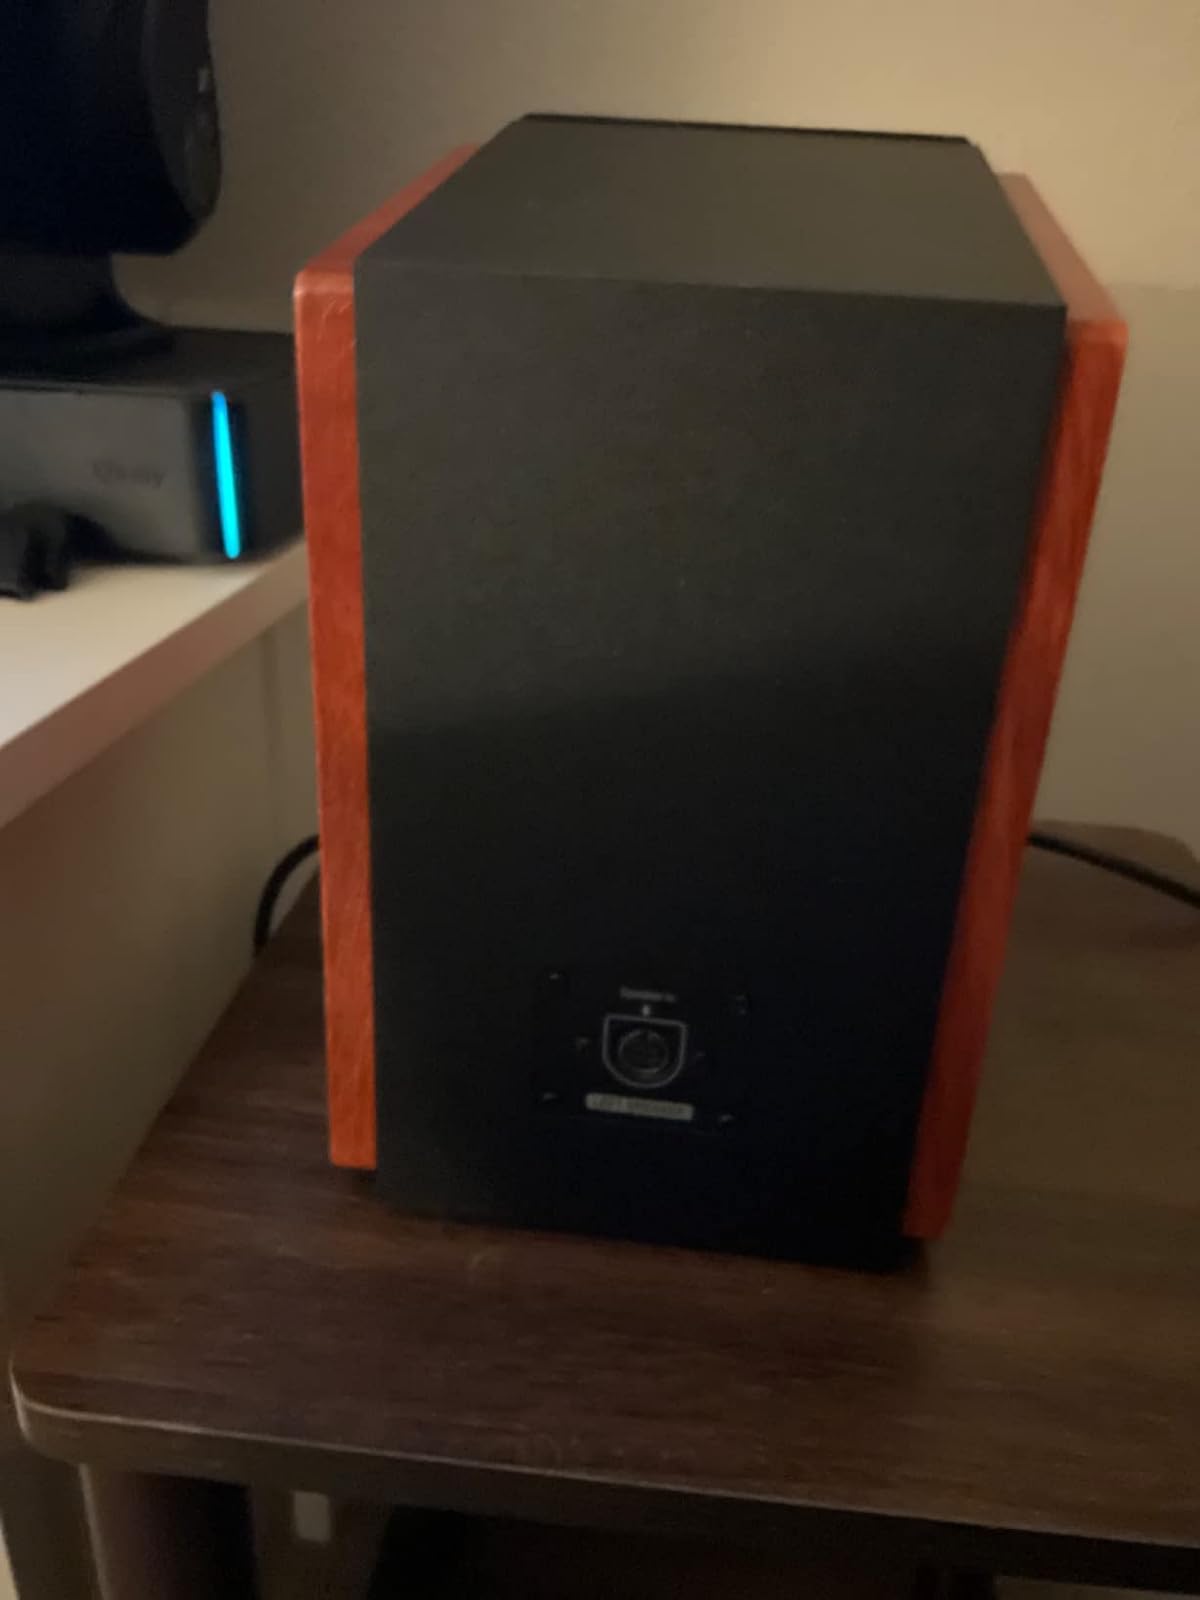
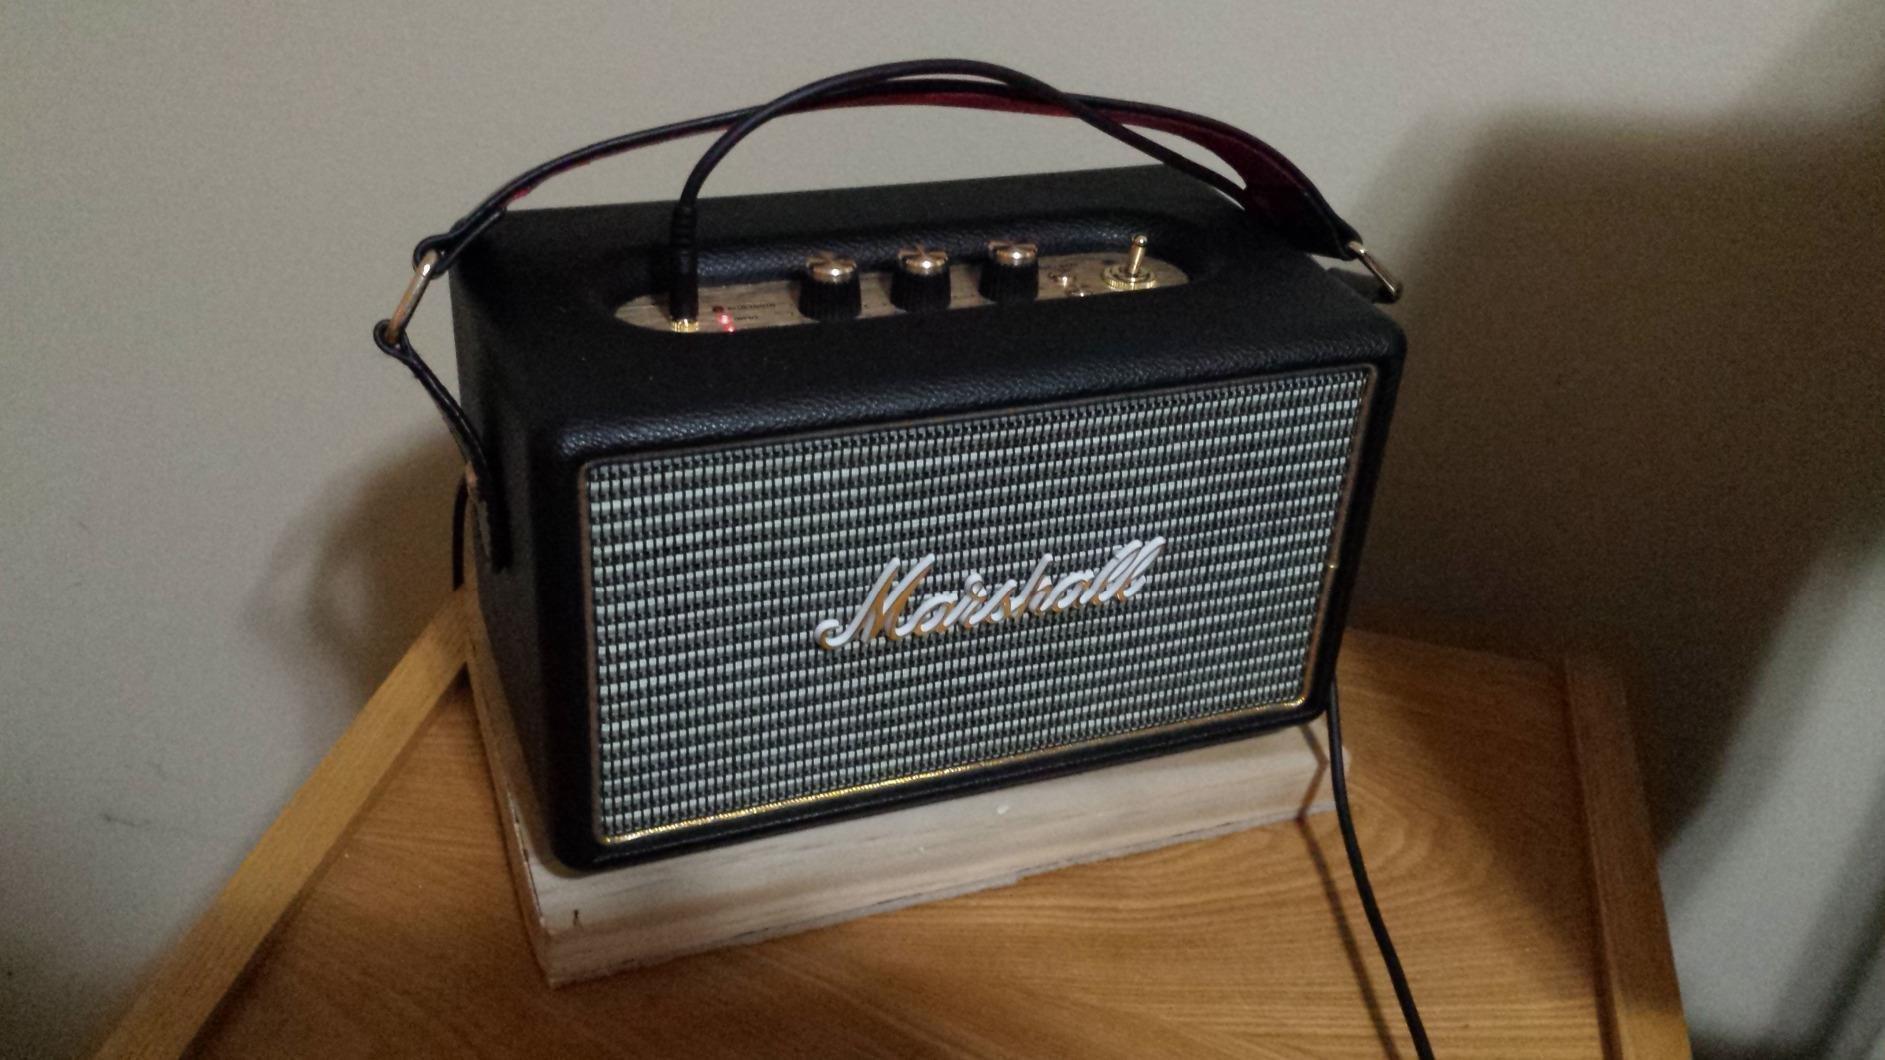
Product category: speaker
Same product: no